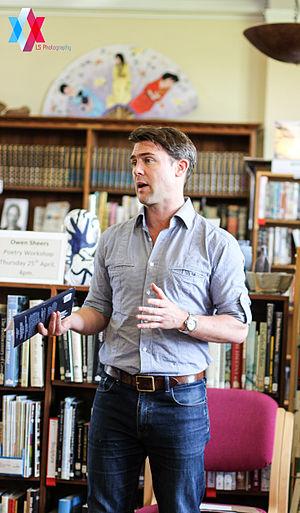
Owen Sheers, né le 20 septembre 1974 à Suva, est un écrivain gallois.